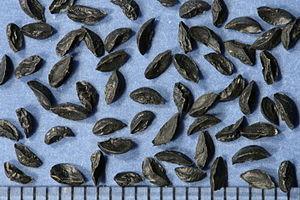
ciboulette